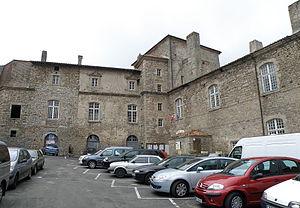
La Chaise-Dieu est une commune française, située dans le département de la Haute-Loire en région Auvergne-Rhône-Alpes.